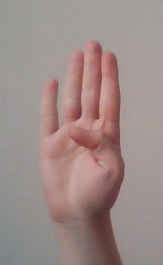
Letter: kaaf